Wanaparthy

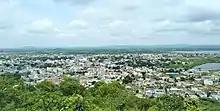
Wanaparthy Top view from Hill

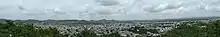
Wanaparthy Panorama view

Wanaparthy Samsthanam or Raja of Wanaparthya vassal of Nizam of Hyderabad. He controlled the feudatory of Wanaparthy. The palace's construction dates back to the late 19th century. It was known by various names, including "Ram Sagar Bungalow," "Palace of Wanaparthy," and "Mustafa Mahal. The Palace of Wanaparthy comprises around 640 square miles in area.